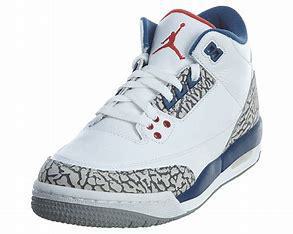
Brand: Jordan
Model: 3 Retro